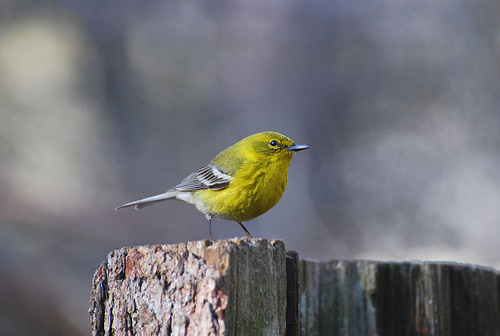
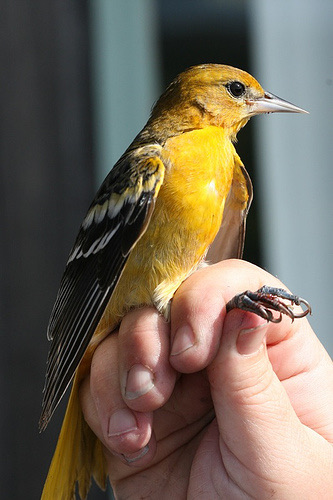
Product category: misc
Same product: yes